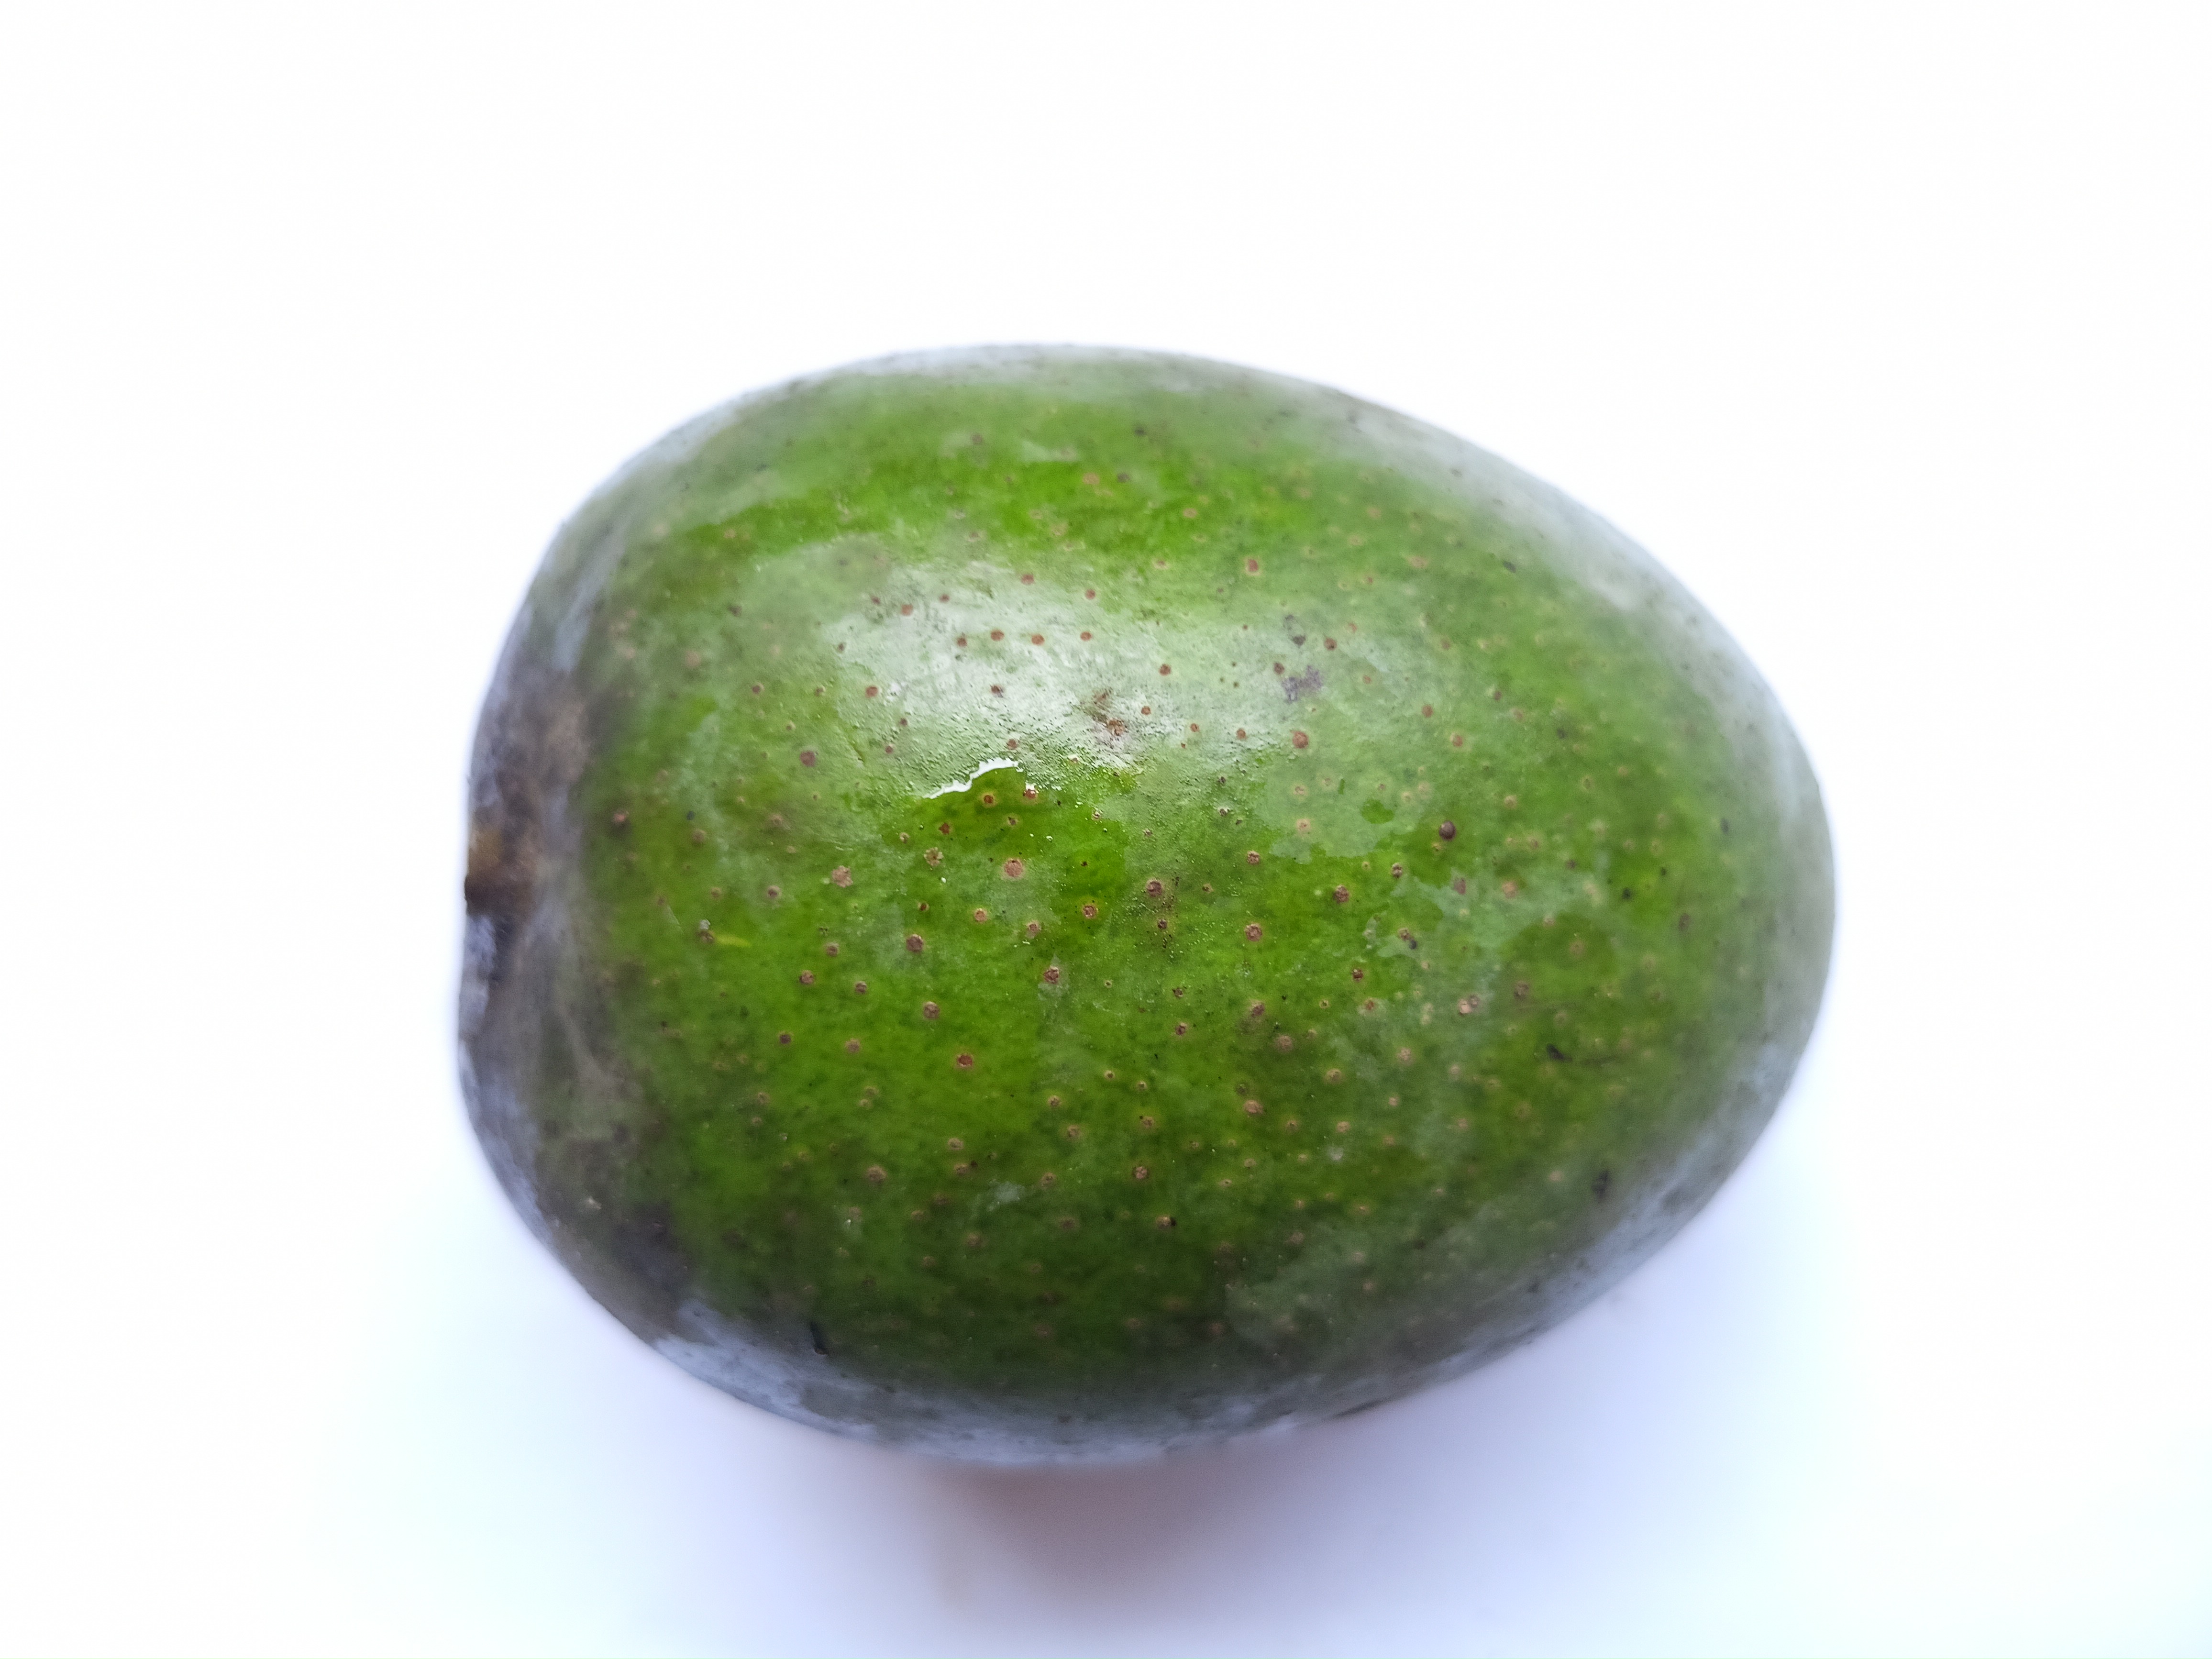
Mango variety: Khrishapat